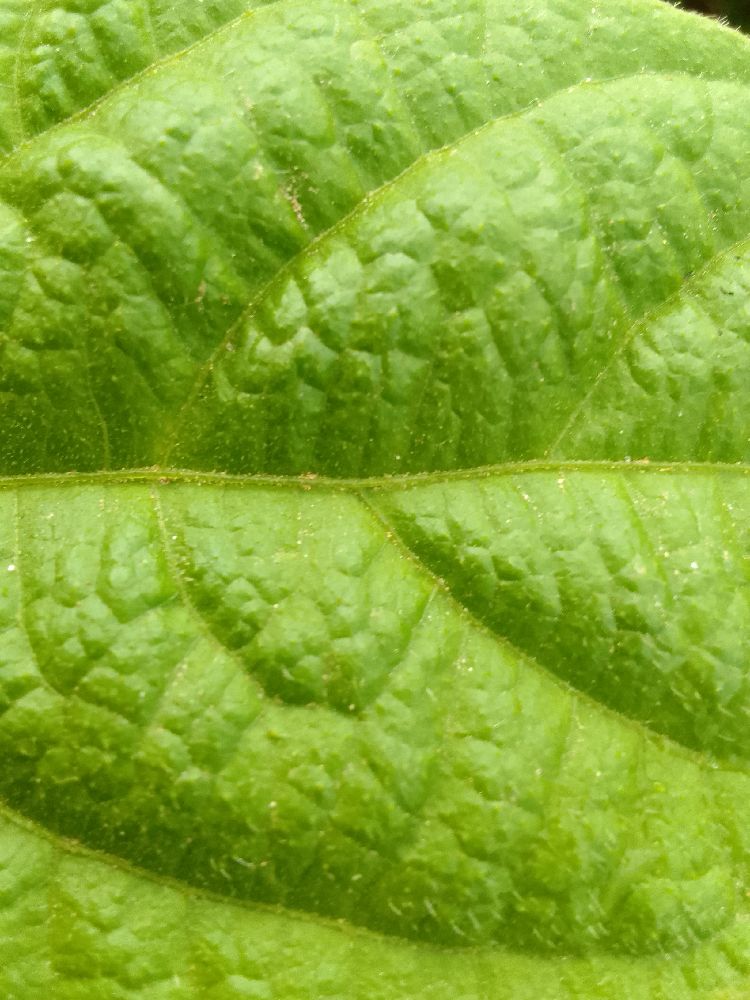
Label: Healthy